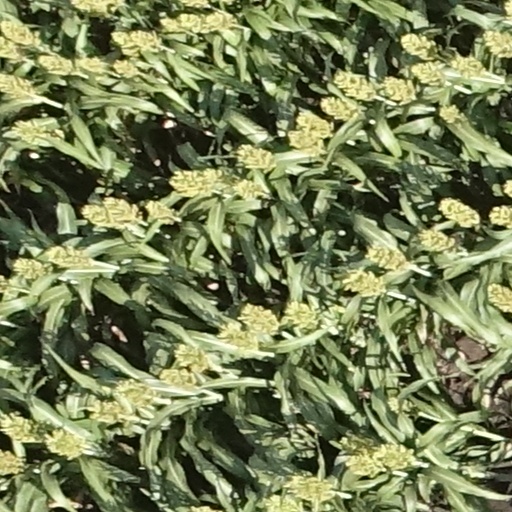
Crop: sorghum